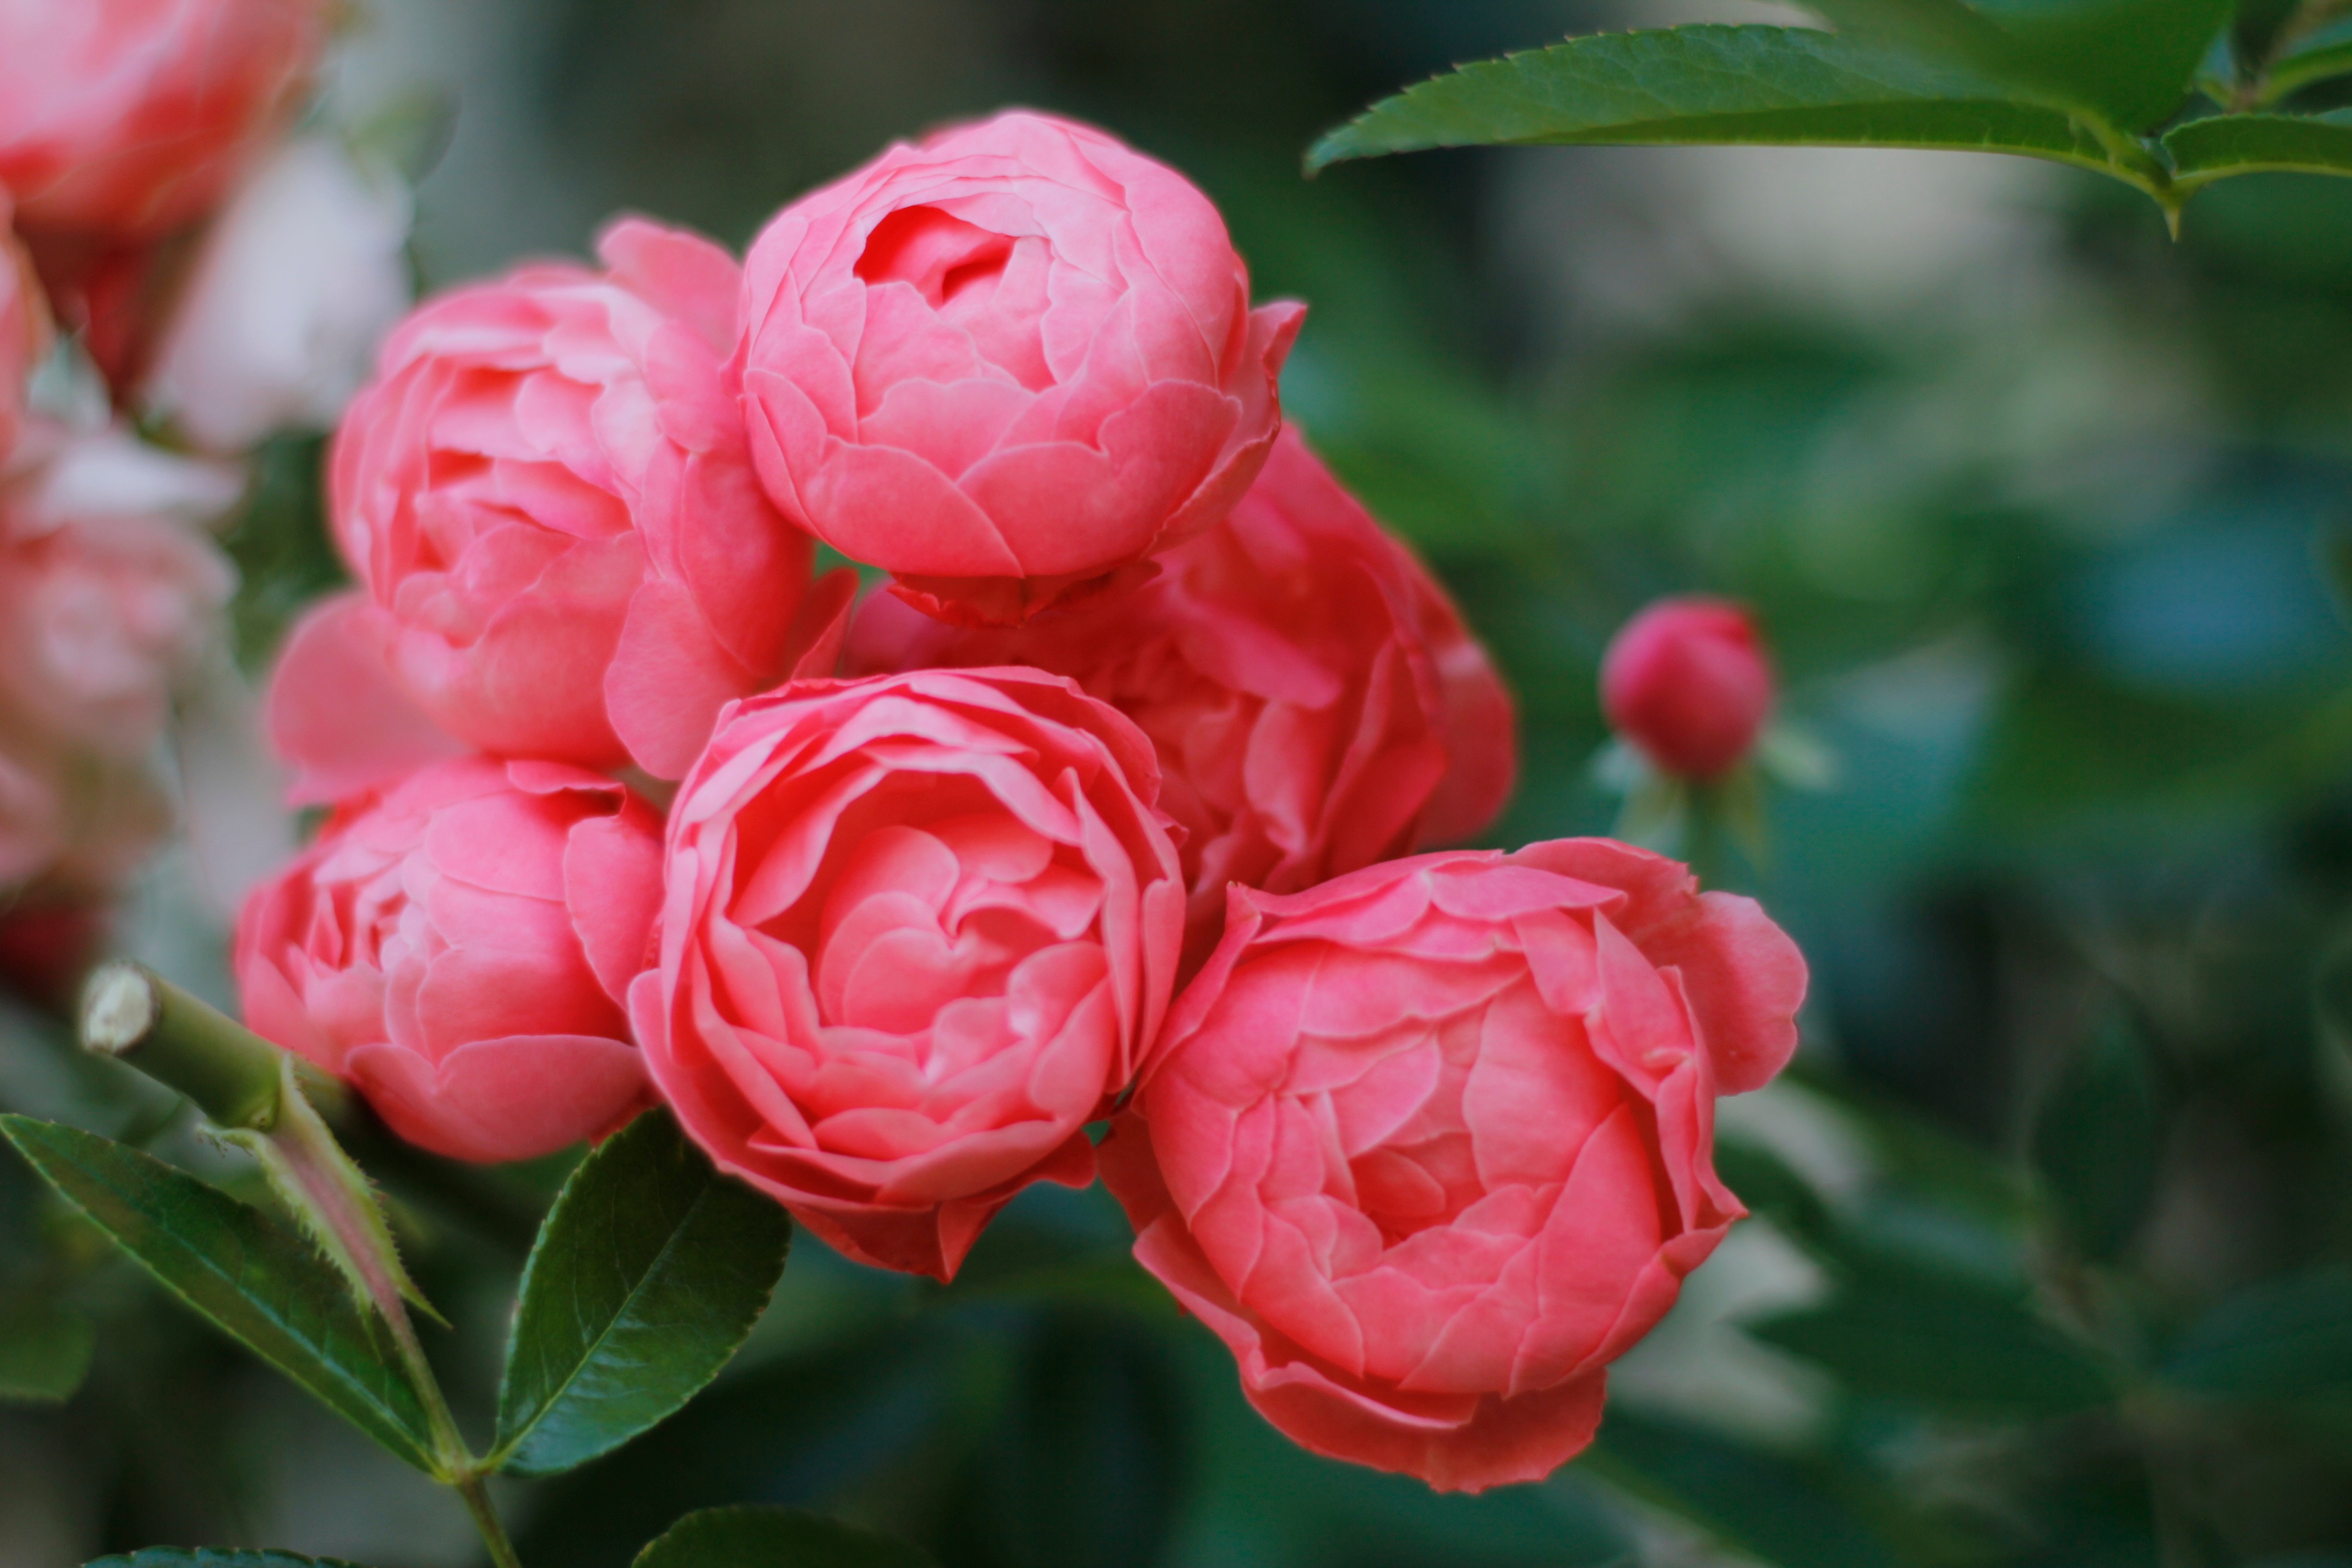
plant, flower, petal, rose, red, flora, shrub, floribunda, flowering plant, garden roses, rose family, land plant, rosa centifolia, japanese camellia